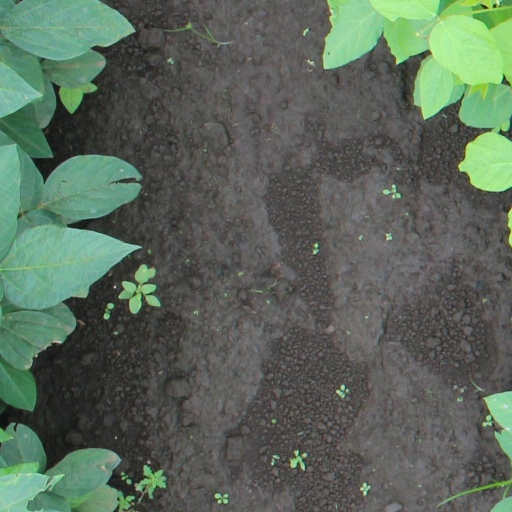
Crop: soybean